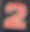
Number: 2